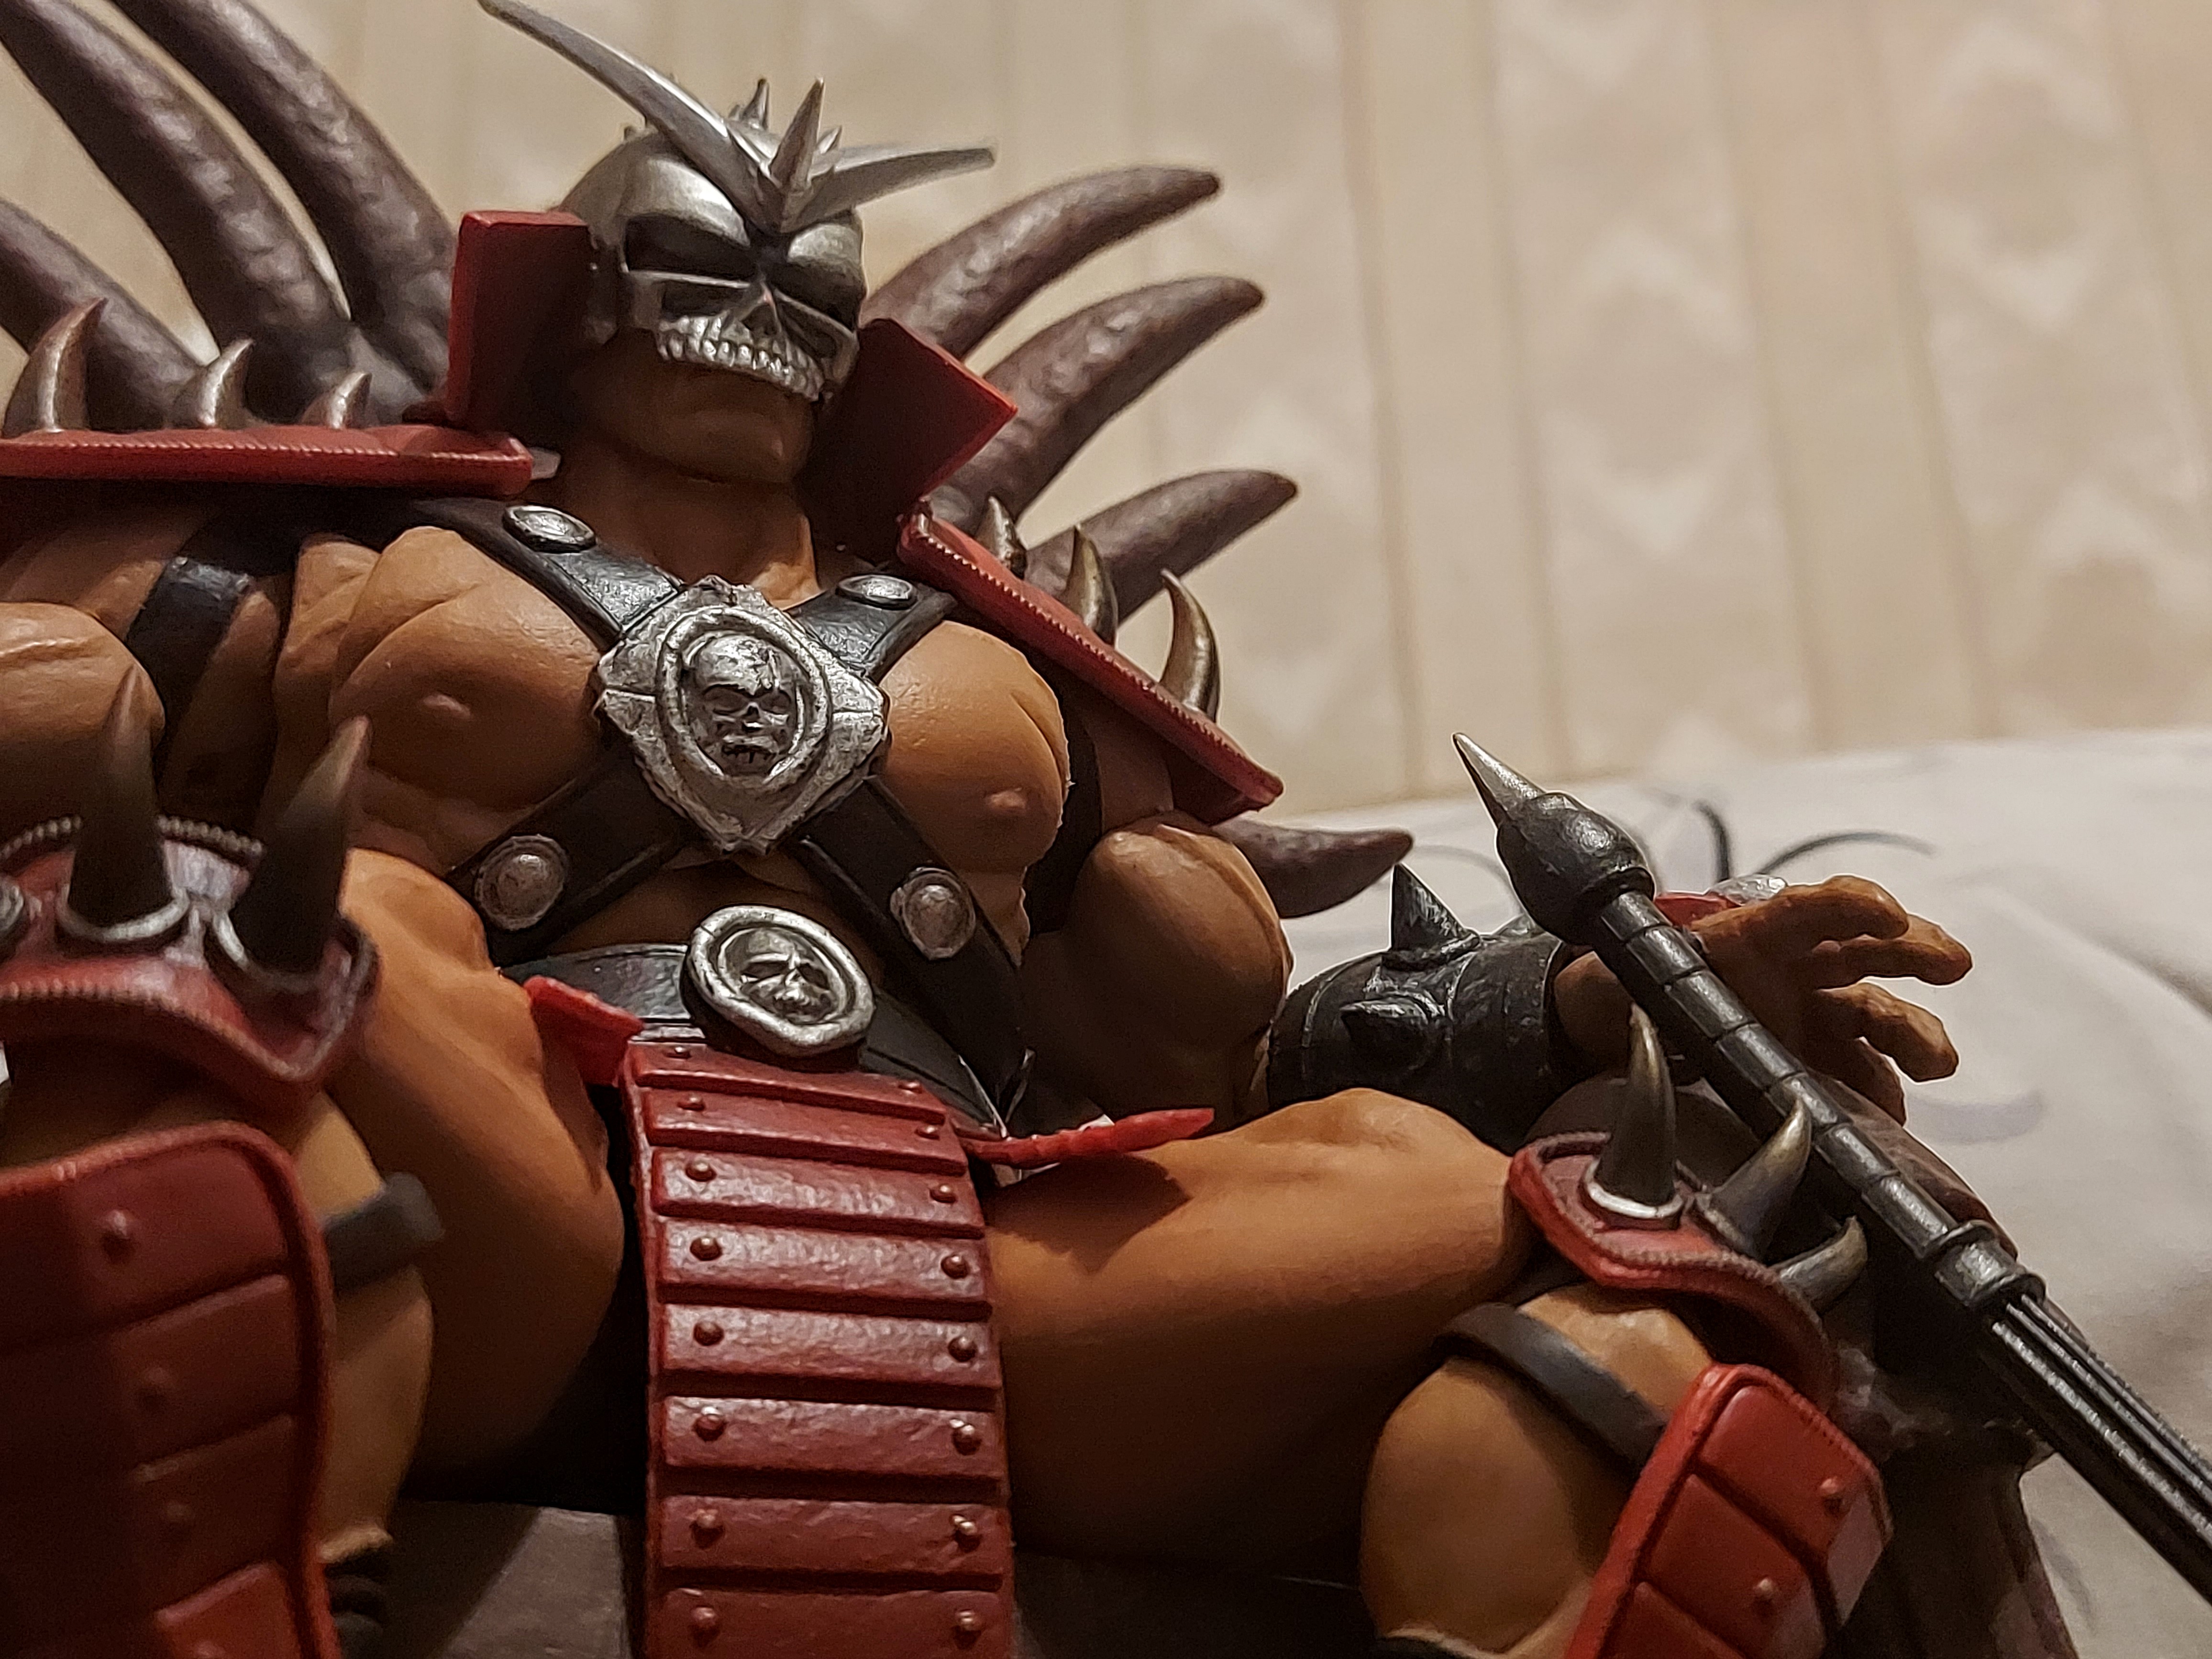
Shokan, storm, collectibles, warrior, fighter, action, figure, toy, wood, cg artwork, fictional character, action figure, metal, carmine, machine, fiction, machine gun, figurine, personal protective equipment, art, armour, animation, collectable, flesh, visual arts, trigger, still life photography